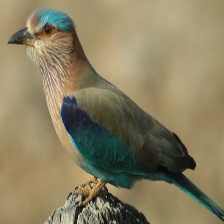
Species: INDIAN ROLLER
Scientific name: CORACIAS BENGHALENSIS